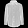
Label: Shirt